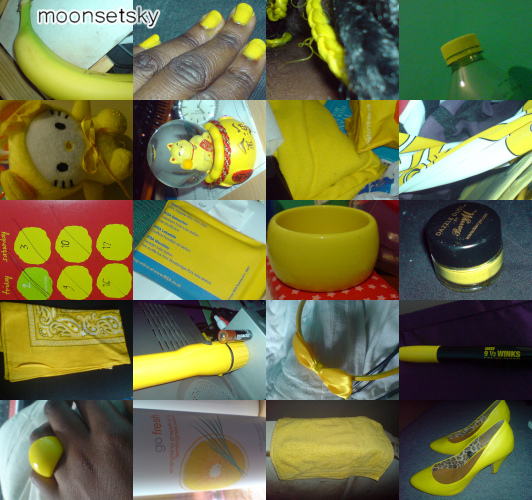
user: Given an image and a question. Answer the question in a short answer. Question: What natural feature of space is seen as this colour? Short Answer:
assistant: sun